Maria, Siquijor

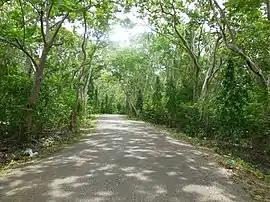
The man-made Salagdoong Forest

Maria is politically subdivided into 22 barangays. Each barangay consists of puroks and some have sitios.